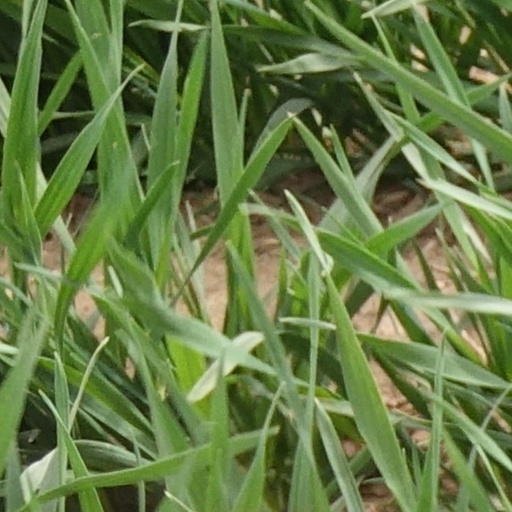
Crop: wheat